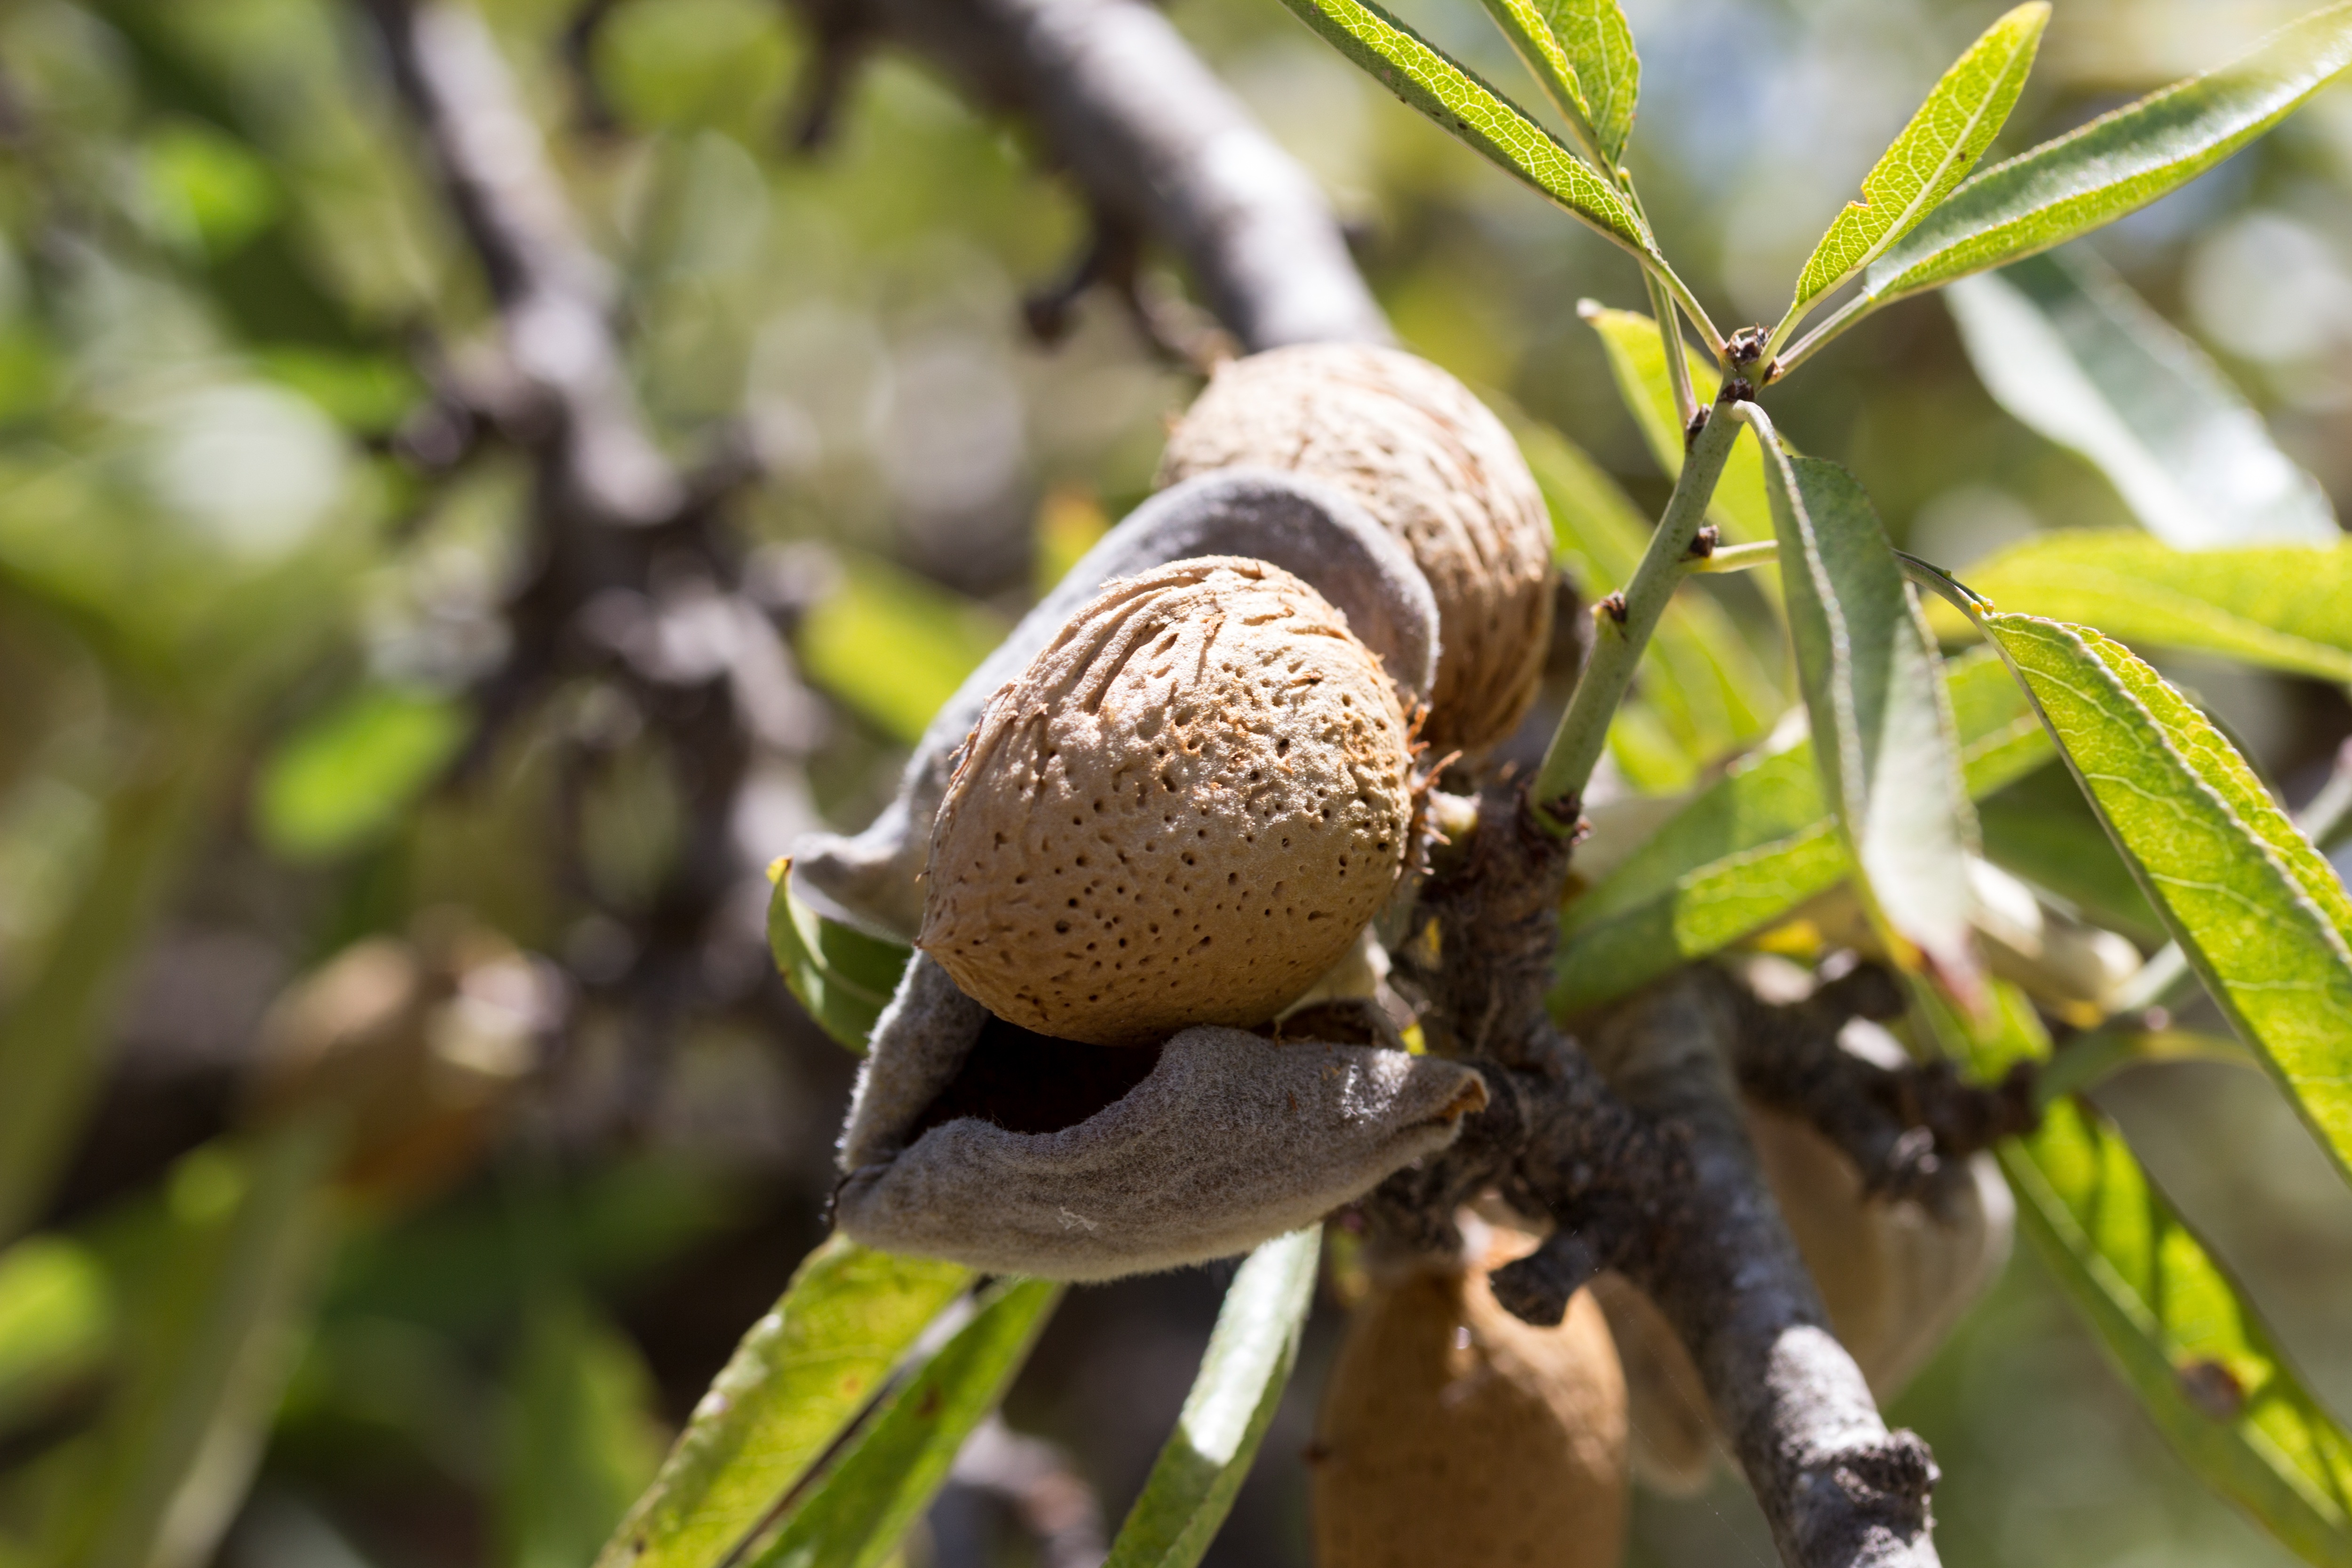
tree, nature, branch, plant, fruit, leaf, flower, dry, wildlife, food, ingredient, produce, insect, macro, brown, botany, black, agriculture, healthy, snack, flora, fauna, almond, invertebrate, cultivation, close up, leaves, snail, organic, macro photography, nutritious, appetizer, almond tree, maturation